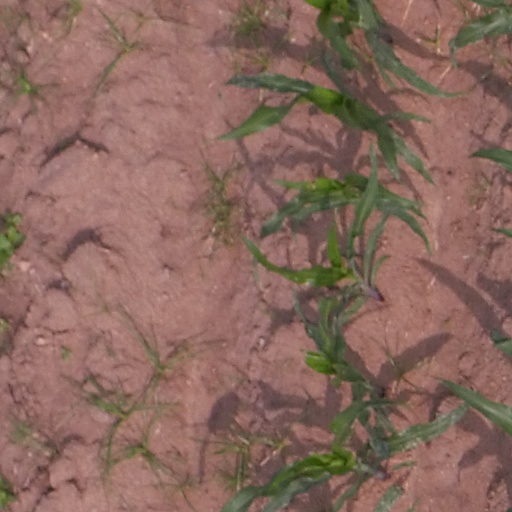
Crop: maize; corn